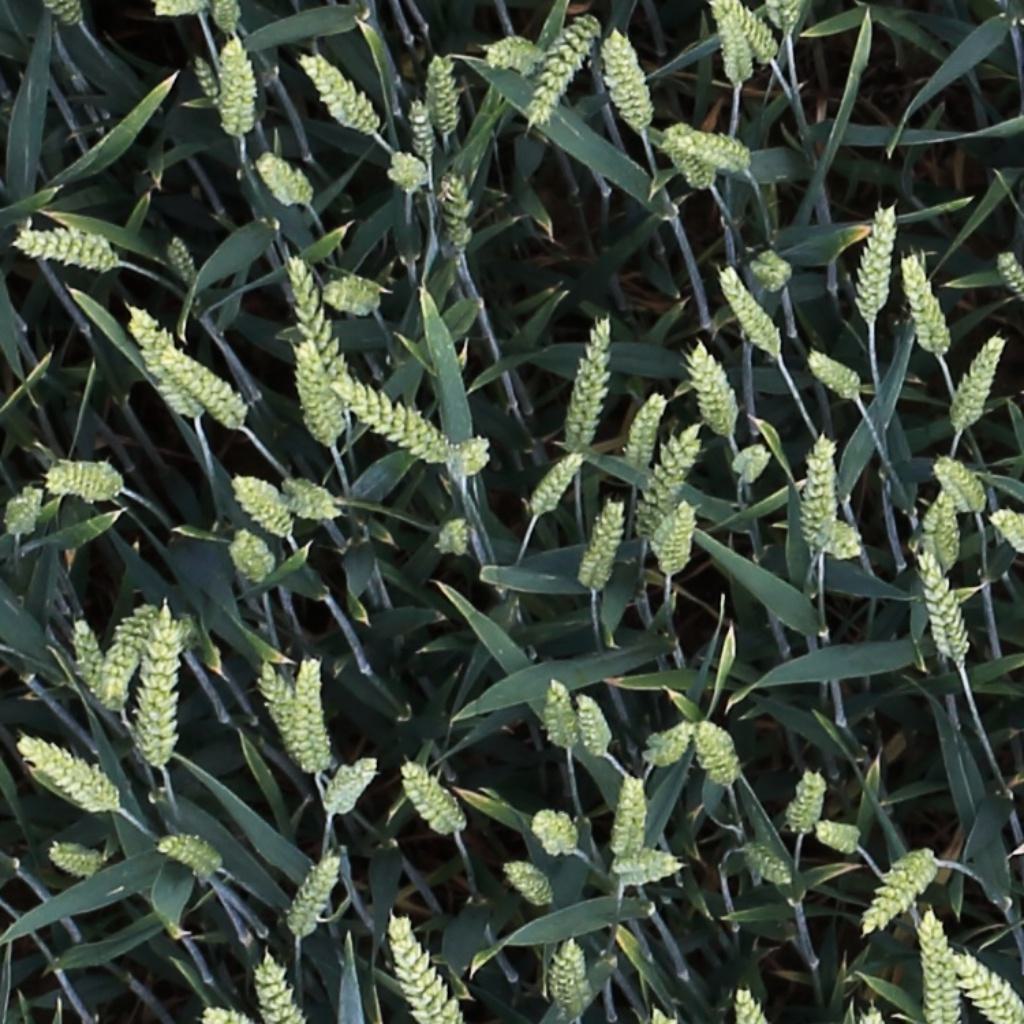
Country: Switzerland
Location: Usask
Wheat development stage: Filling